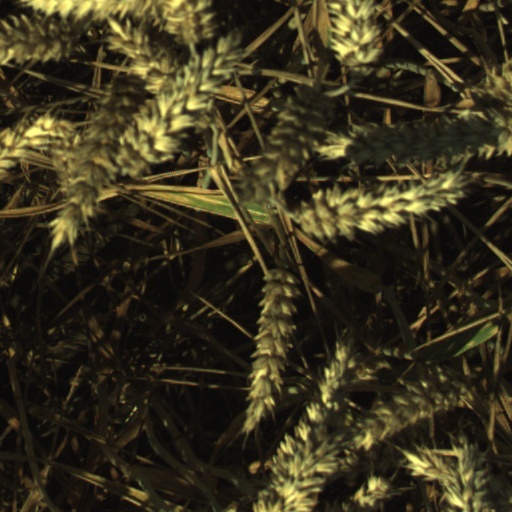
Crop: wheat